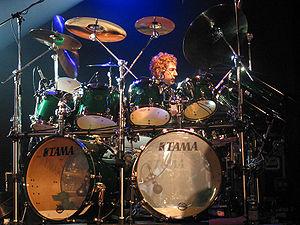
Simon Phillips, né le 6 février 1957 à Londres, est un batteur britannique, qui a été notamment le batteur du groupe Toto. Il est également compositeur, ingénieur du son et producteur.